I Married a Witch

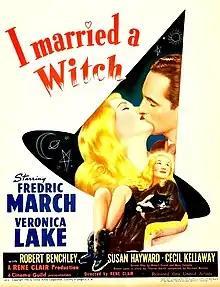
Theatrical poster

I Married A Witch is a 1942 American romantic screwball comedy fantasy film directed by René Clair and written by Robert Pirosh and Marc Connelly. The film stars Veronica Lake as the titular witch whose plan for revenge goes comically awry, with Fredric March as her foil. The film also features Robert Benchley, Susan Hayward and Cecil Kellaway. The screenplay by Robert Pirosh and Marc Connelly and uncredited other writers, including Dalton Trumbo, is based on the 1941 novel "The Passionate Witch" by Thorne Smith, who died before he could finish it; it was completed by Norman H. Matson.